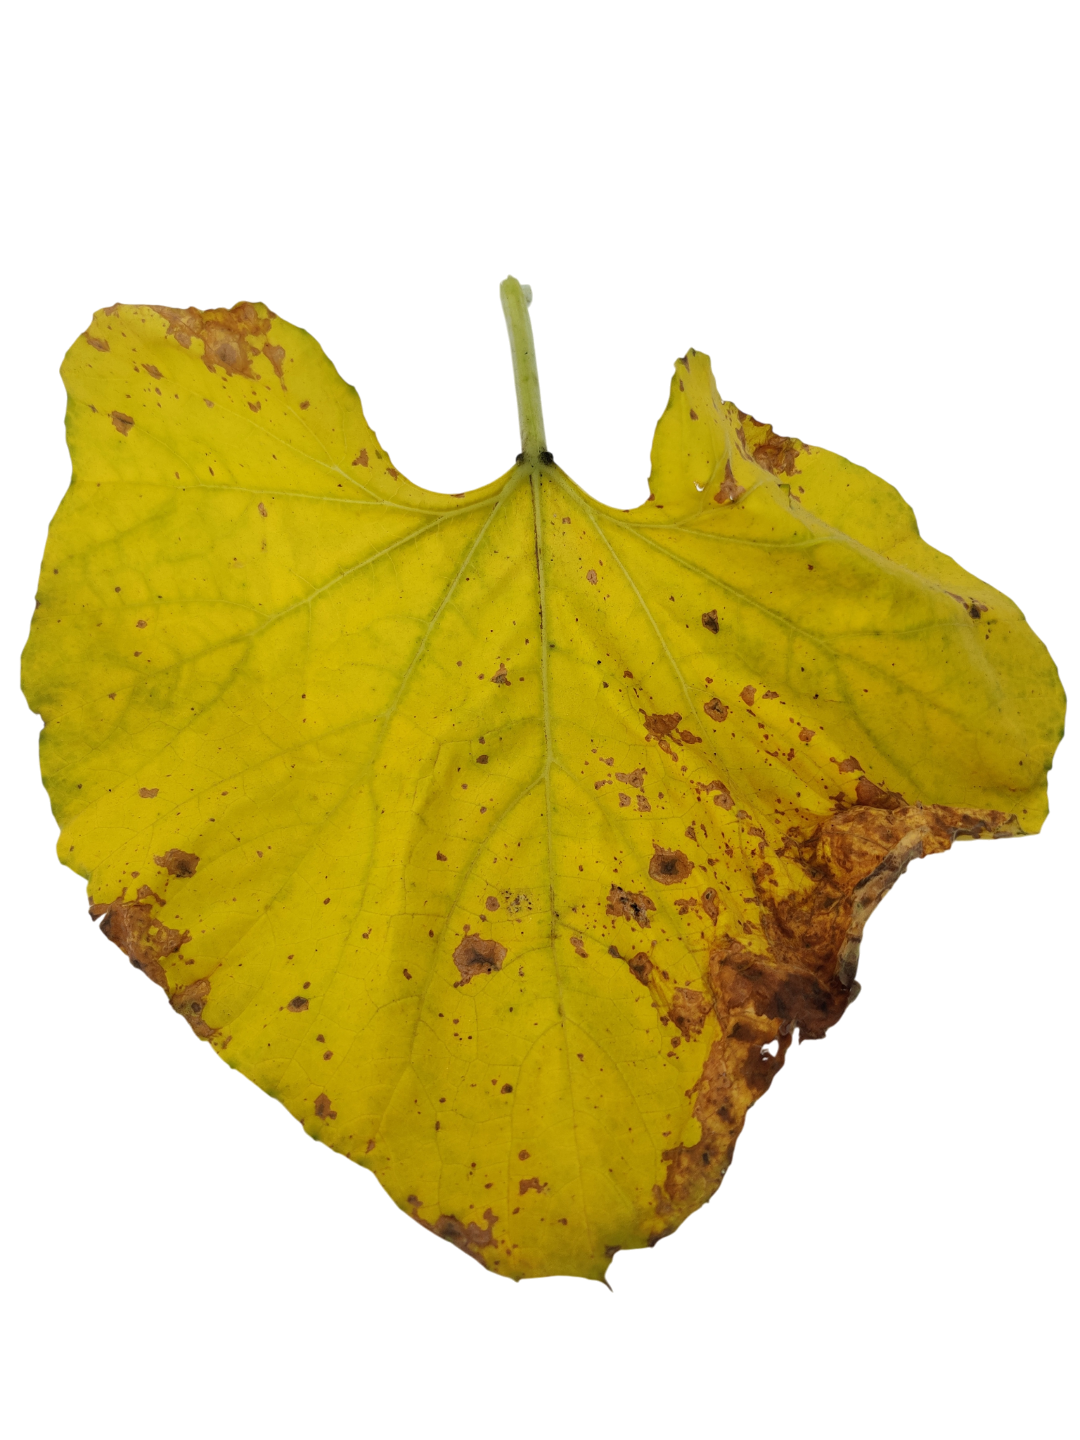
Crop: Bottle Gourd
Label: Downy_Mildew